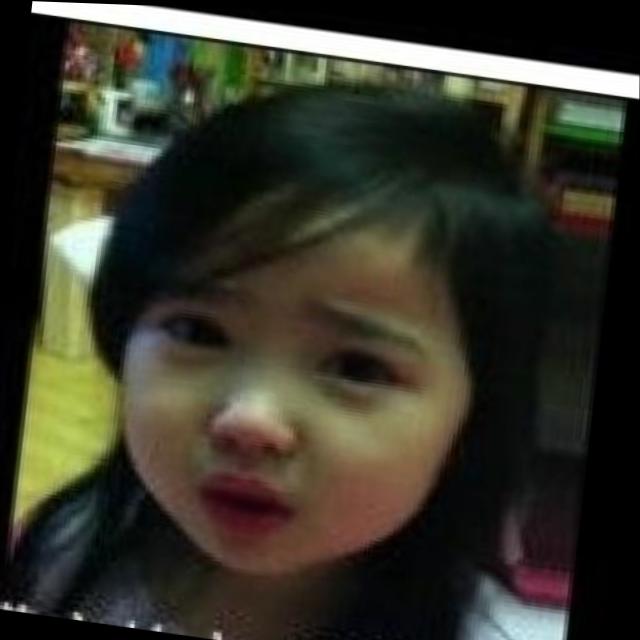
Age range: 0-12